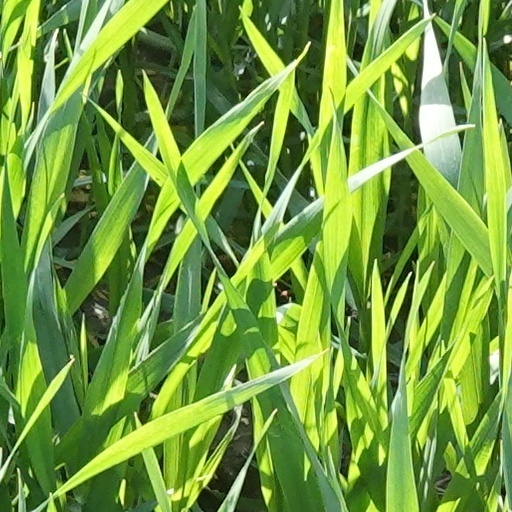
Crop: wheat